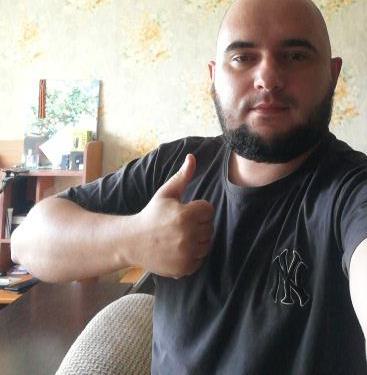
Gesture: like